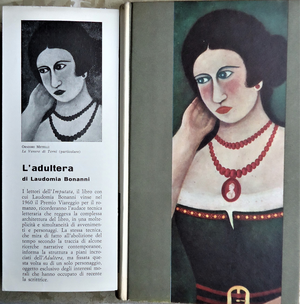
Laudomia Bonanni est une écrivaine italienne.